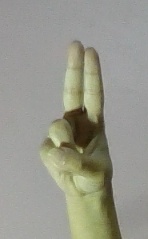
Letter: taa